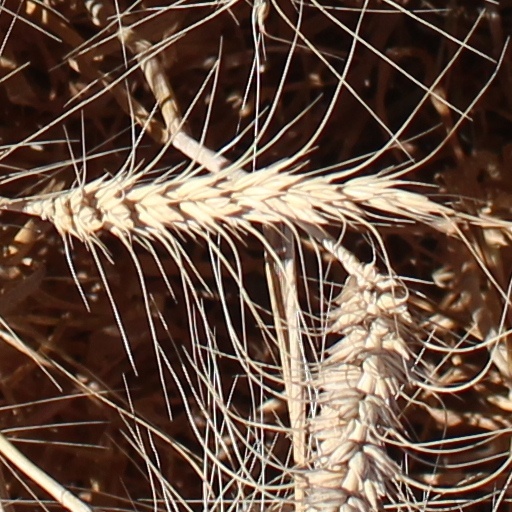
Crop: wheat